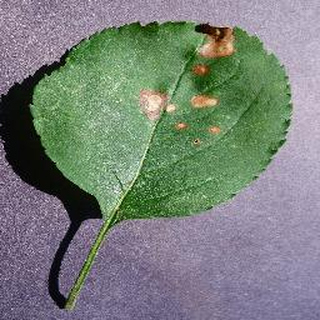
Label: apple_black_rot